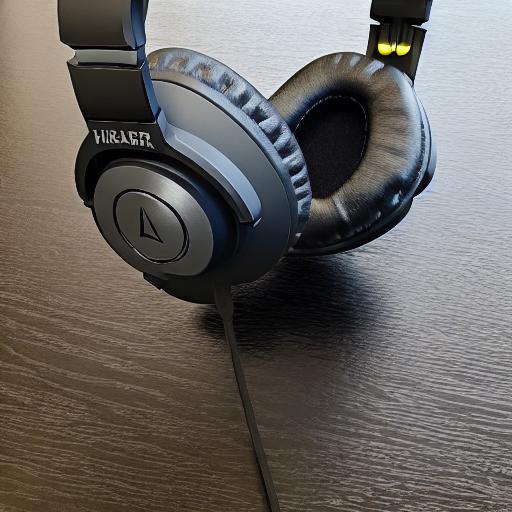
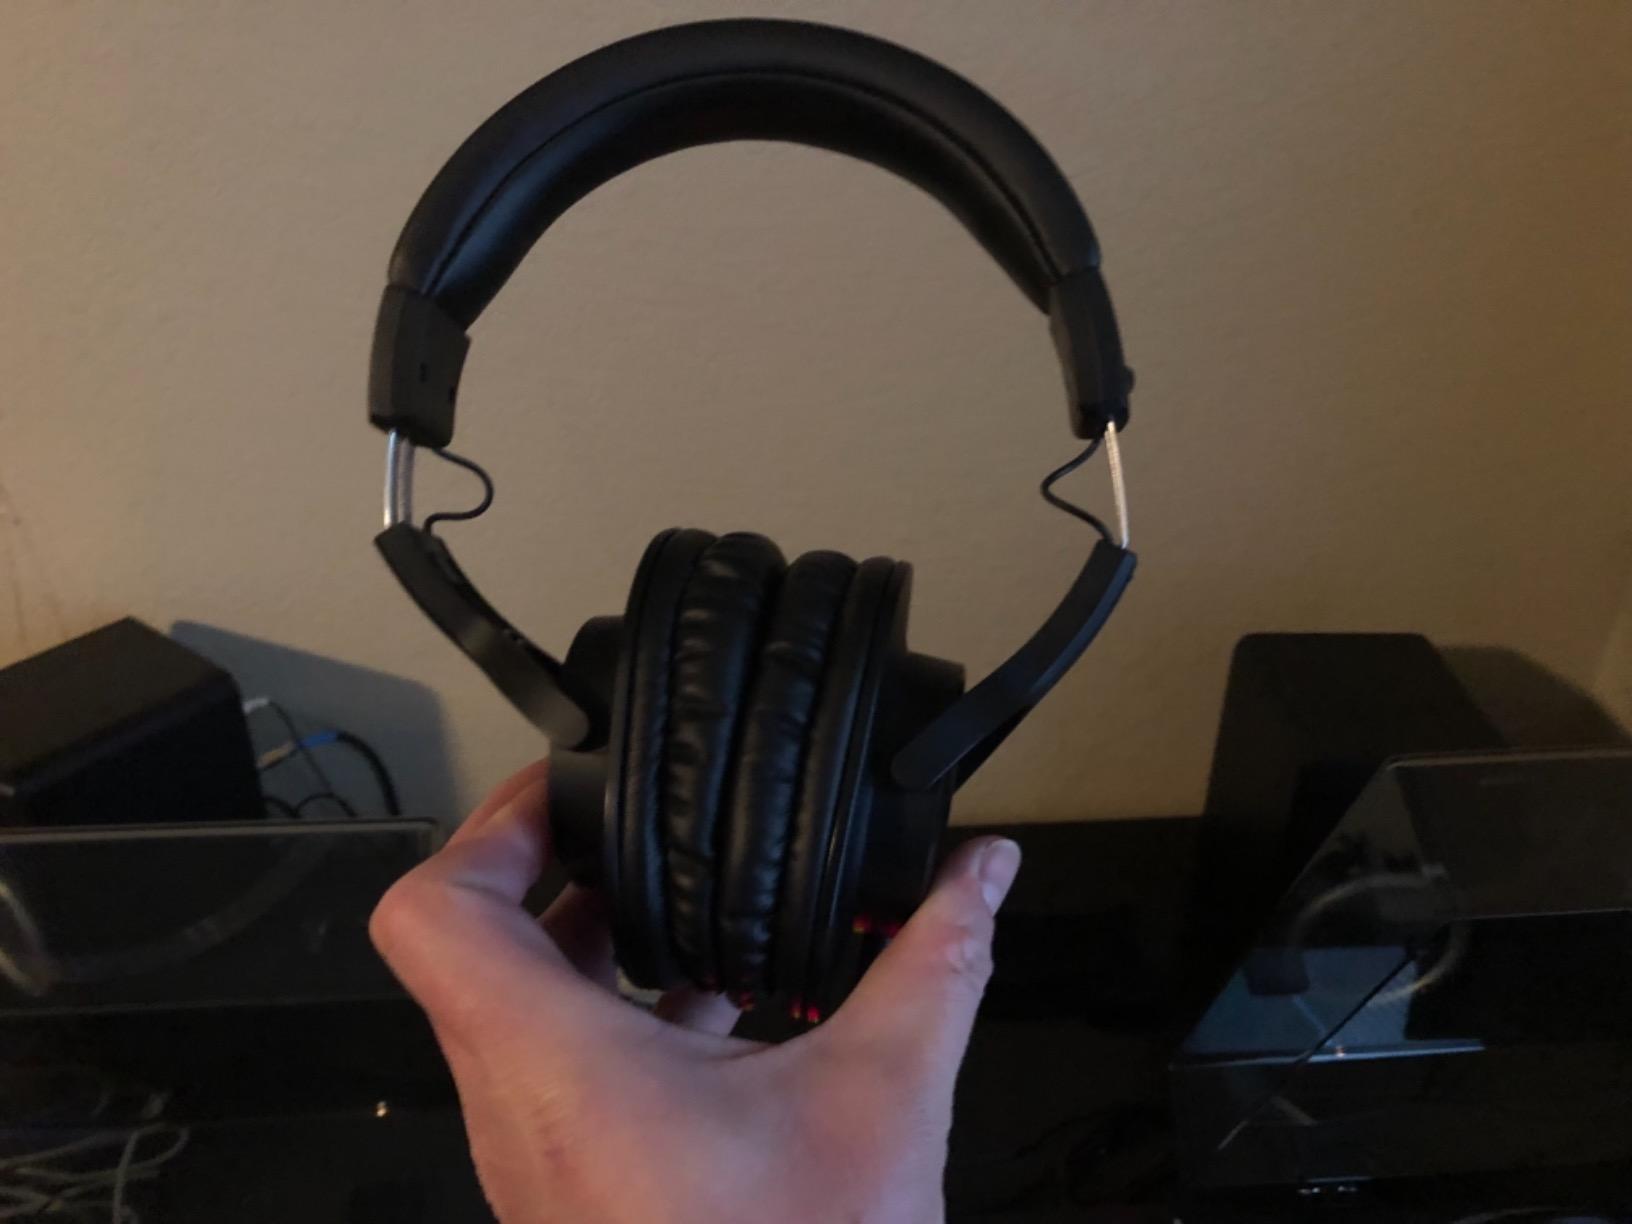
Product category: headphones
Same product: no